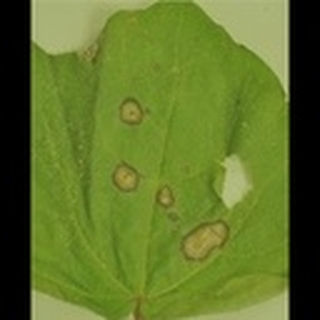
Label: cotton_target_spot